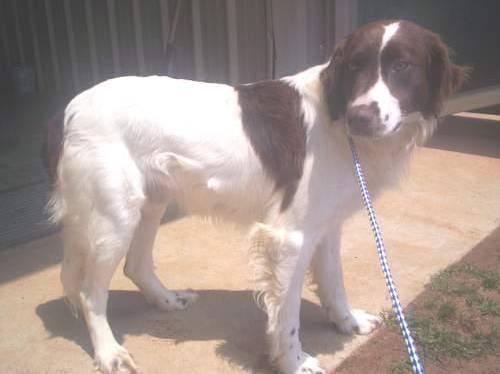
dog